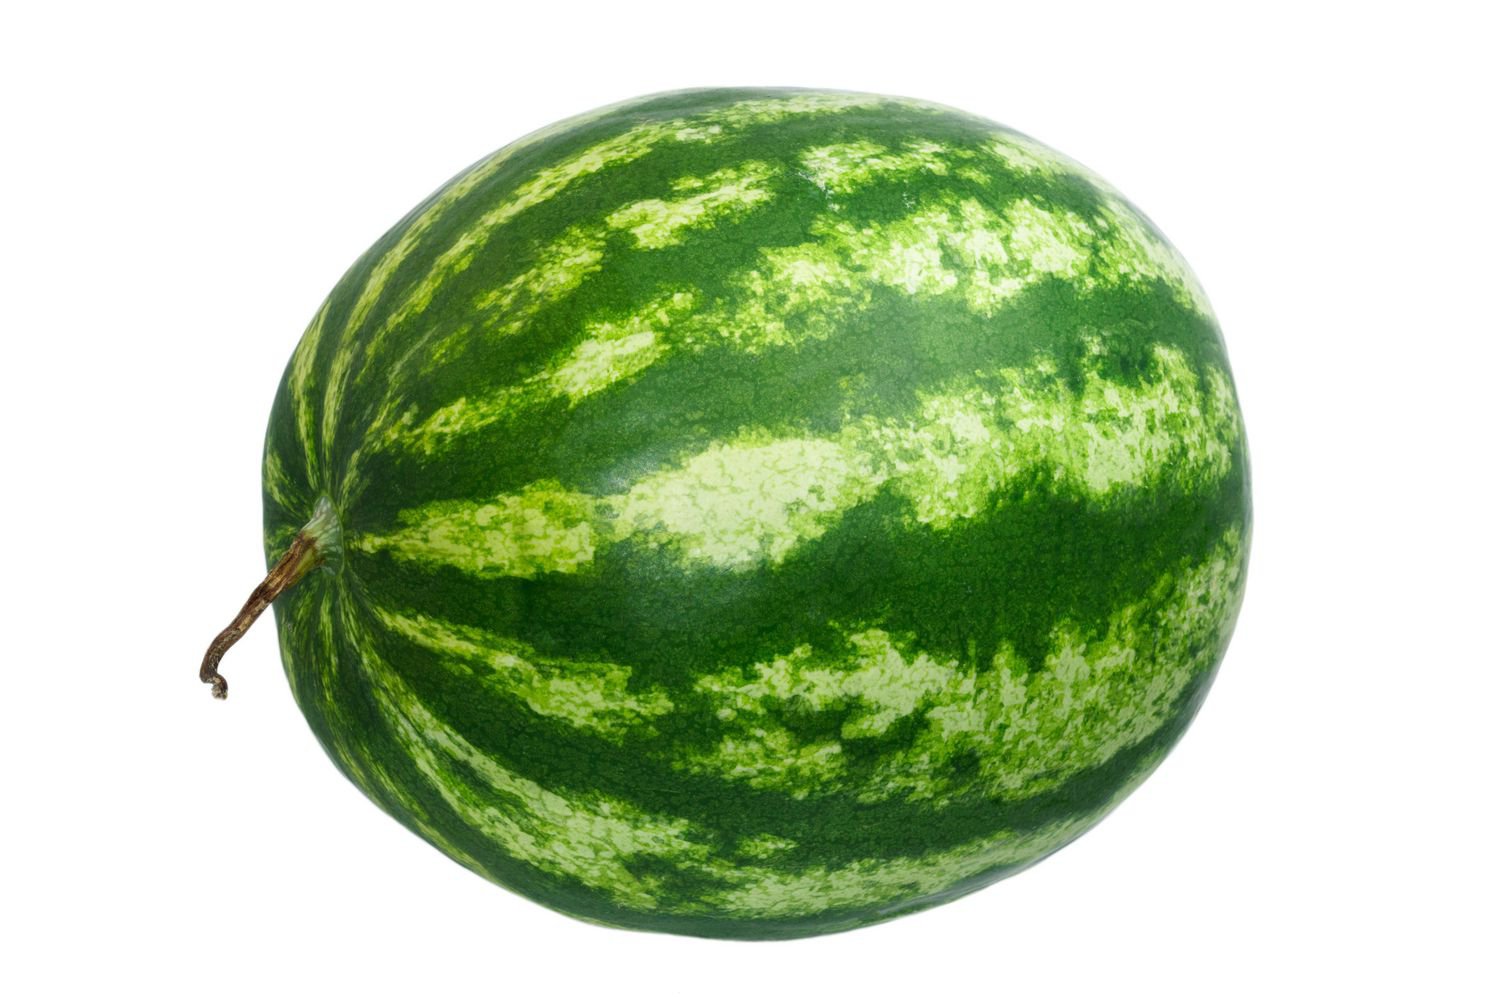
Label: Watermelon